Activ Solar

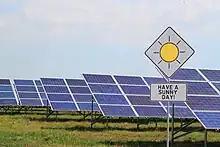
Activ Solar's "Have a sunny day!" sign on Dunayskaya SPP

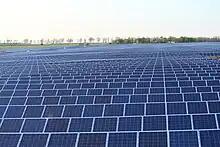
Lymanske Solar Park (43.4 MW)

In November 2012, Activ Solar completed the second phase of the 43.14 MW Dunayskaya Solar Power Station. Located in the southern part of Odesa Oblast, it comprises 182,380 multicrystalline photovoltaic modules, 40 inverter stations and around of cable.